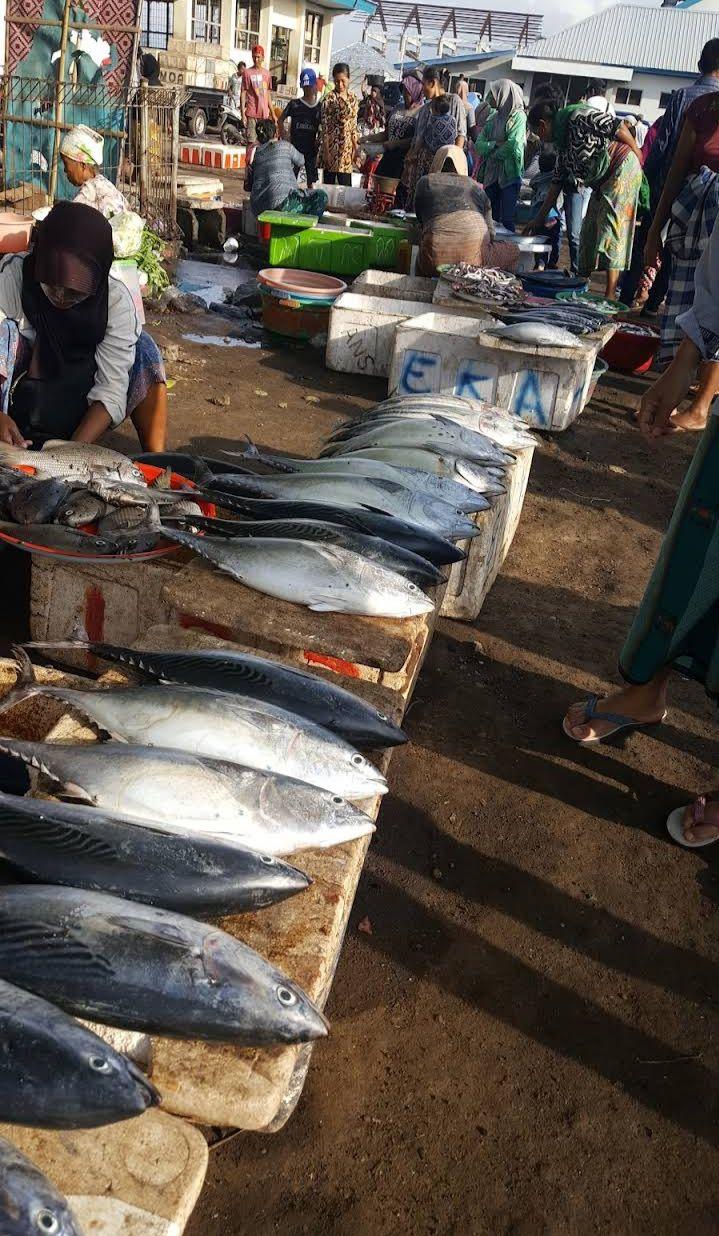
Samaki hawa wakubwa waliowekwa katika meza hizi kuashiria kuwa wanauzwa, huku mwanamke mmoja aliyevalia kitambaa kwenye kichwa huku akiwaosha samaki hao na kupanga vizuri. Kando kando kuna watu wanaonunua katika wanunuzi na wachuuzi wengine hapa sokoni.